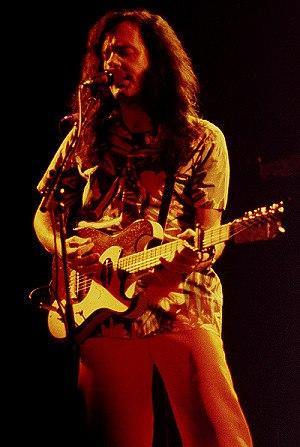
David Lindley est un guitariste américain de rock et de country, né le 21 mars 1944 à San Marino.